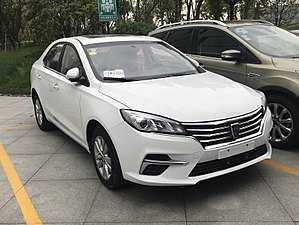
Roewe
Roewe 360 Plus
Roewe er et bilmærke ejet af Shanghai Automotive Industry Corporation som producerer Roewe 750, som er en videreføring af Rover 75. Eftersom SAIC kun købte fabrikken og ikke navnet, måtte de skifte navnet på bilmærket.